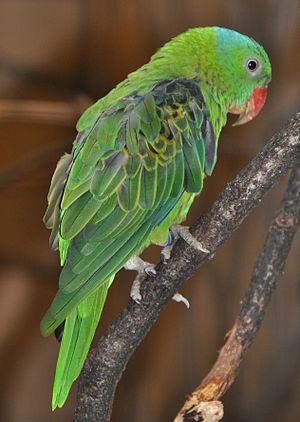
Perruche de Luçon dans le Parc des Oiseaux Walsrode, Allmagne.